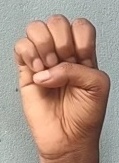
ASL sign: E